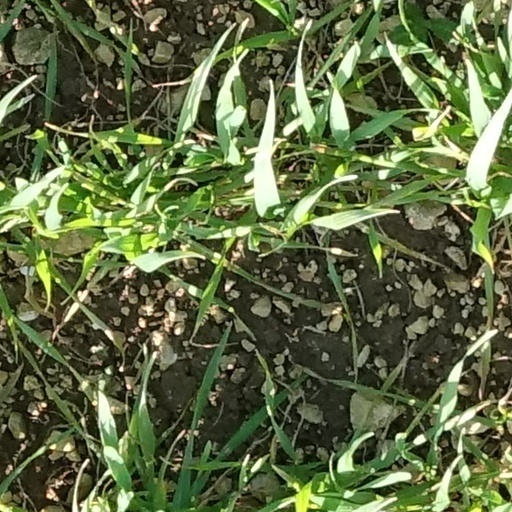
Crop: wheat